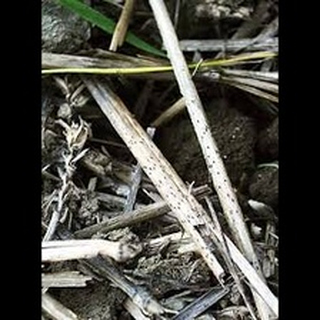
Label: wheat_tan_spot